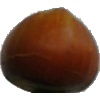
Label: nut_forest